Answer in natural language. Which point is closer to the camera taking this photo, point A  or point B? Choose between the following options: A or B
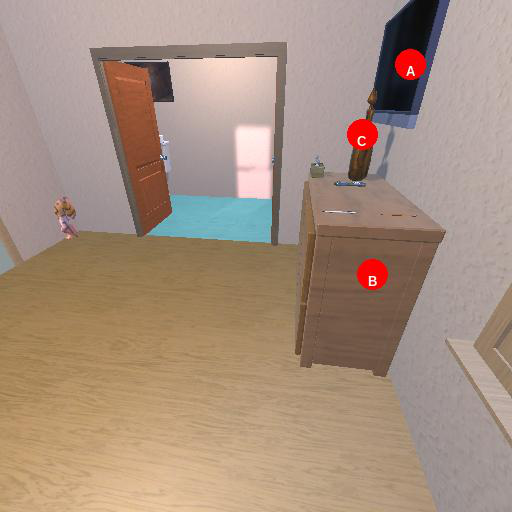
<answer>B</answer>